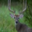
Label: deer